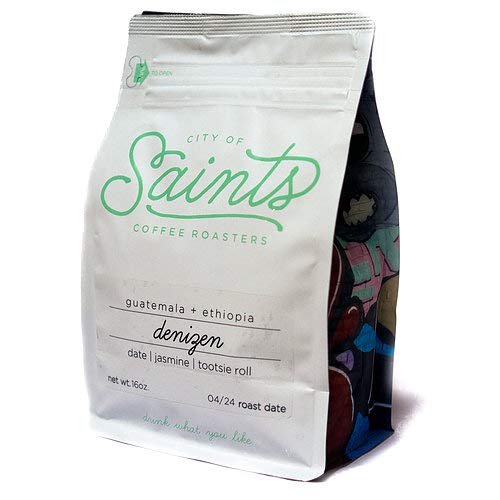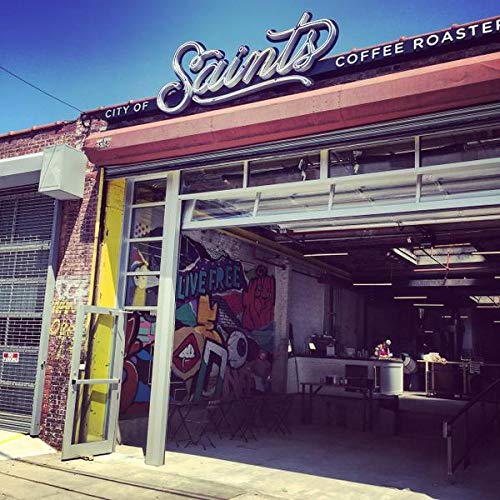
Denizen Blend 12oz Whole bean
Category: Grocery
Currently comprised of coffees from Chimaltenango, Guatemala and Jimma, Ethiopia This blend is a seasonal pairing of coffees that we feel coalesce to form a juicy and bright option amenable to both espresso and drip preparations. More complex than Citizen, we prefer the dynamics this coffee lends to a filter style batch brew, and use it as the standard drip coffee offering in all of our shops.
Features: Tastes like: Date | Jasmine | Caramel Chews